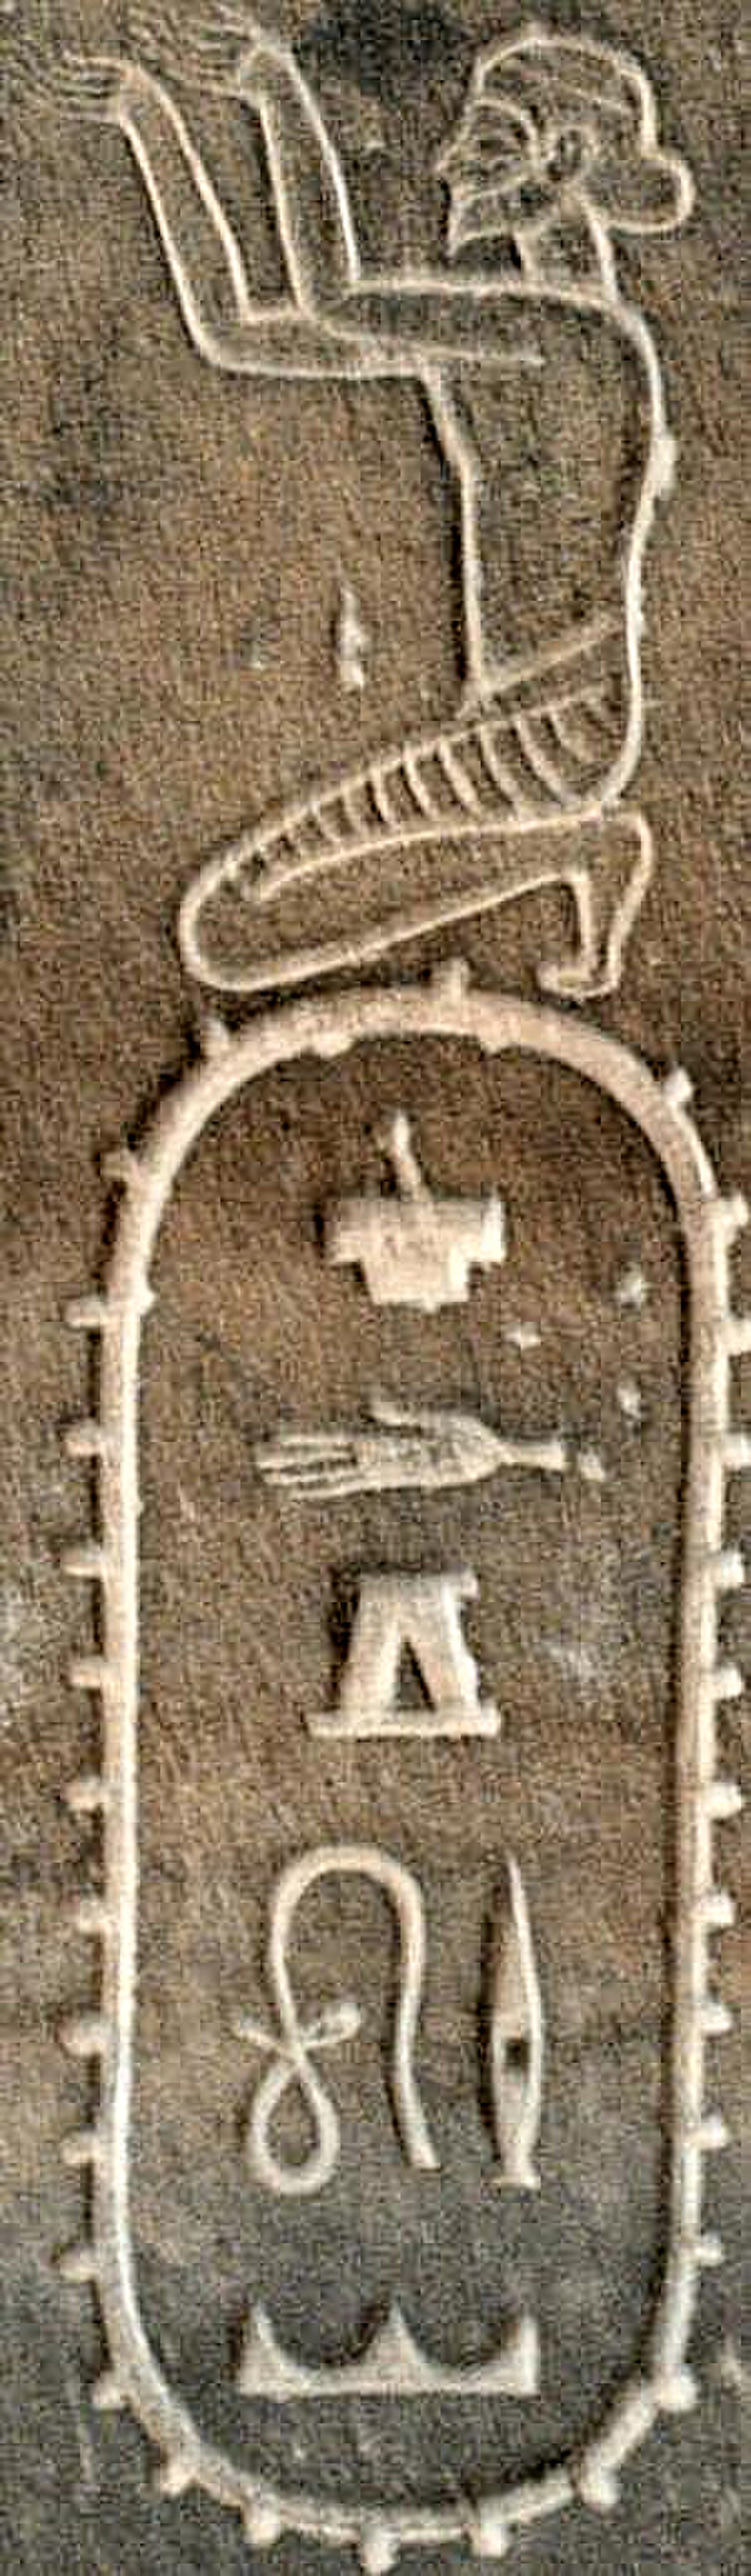
Title: Darius I statue Sattagydia
Description: Darius I statue Sattagydia. The cartrige reads 𓐠𓂧𓎼𓍯𓍒 ( S-d-g-wꜢ-ḏꜣ , Sattagydia)
Date: 2018-10-12
Categories: CC-Zero, Statue of Darius I